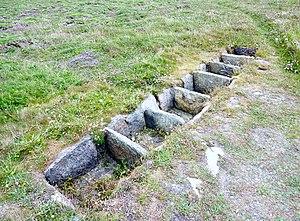
Four à goémon à Penhors
Les fours à goémon sont des tranchées creusées dans le sol qui servaient à produire des « pains de soude », obtenus à partir des cendres du goémon récolté, et qui étaient vendus au XVIᵉ siècle aux manufactures du verre puis surtout au XIXᵉ siècle, lors de la deuxième période industrielle de ces algues, aux industries qui en exploitaient l’iode utilisé dans l'industrie de la photographie et le domaine médical. La pêche au goémon connaît son plein essor pendant la seconde moitié du XIXᵉ siècle, provoquant la création de véritables flottilles de goémoniers. Les fours à goémon se sont éteints dans les années 1950 lorsque les « pains de la mer » ont été détrônés par la soude chilienne et par la fabrication chimique d’une soude de bien meilleure qualité.
La baie d'Audierne correspond à la portion du littoral du Finistère délimitée au nord par la pointe du Raz et au sud par celle de Penmarc'h. Elle dessine un arc de cercle étiré de l'embouchure du Goyen, petit fleuve côtier, au nord-ouest à la pointe de la Torche au sud.